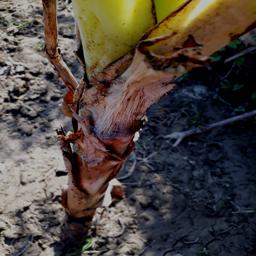
Label: BACTERIAL SOFT ROT